North Christian Church

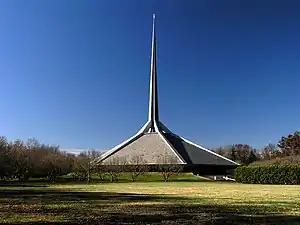

The North Christian Church is a former church in Columbus, Indiana. Founded in 1955, it was a congregation of the Christian Church (Disciples of Christ) until its disbanding in 2022 and is currently being renovated into a branch of the Bartholomew County Public Library. The church building was designed Eero Saarinen and completed in 1964.